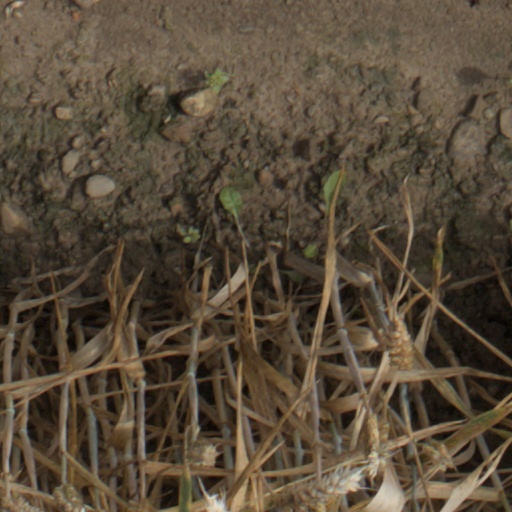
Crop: wheat